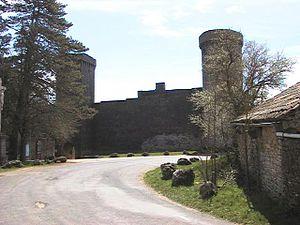
La Couvertoirade (Aveyron) - deux tours et remparts.